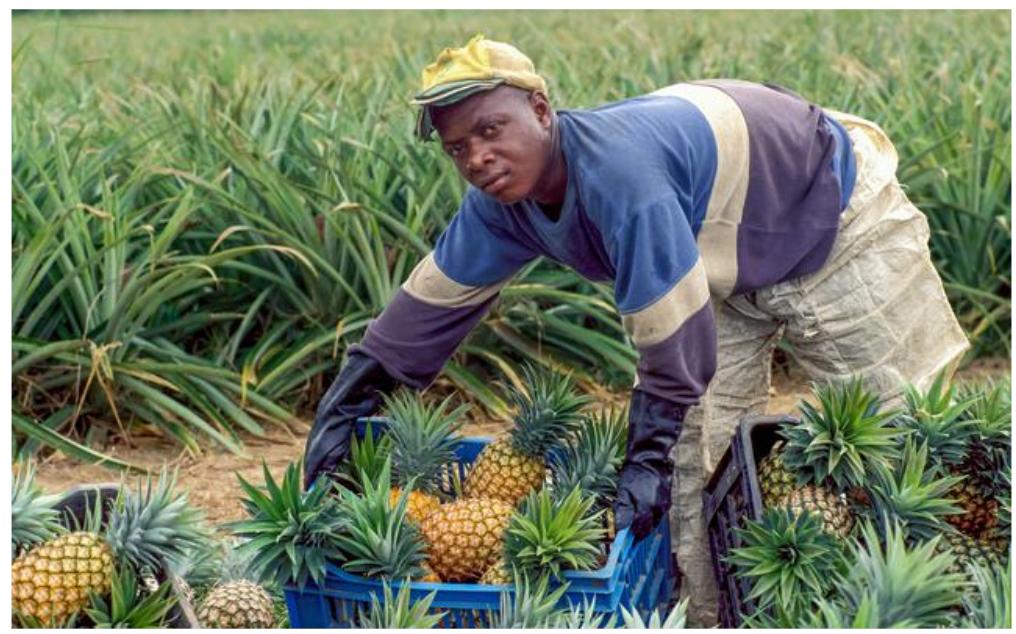
Mazingira shambani ambapo mtu mwenye jinsia me akiwa amevalia kama mkulima, yuko akiwa katika shughuli ya kuvuna  zao la nanasi kwa wingi kwaajili ya mauzo.